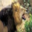
Label: lion